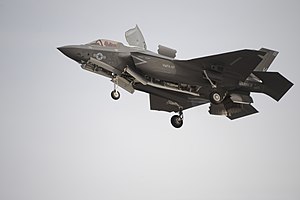
Lockheed Martin F-35 Lightning II / De tre versioner
F-35B lander lodret, Yuma, Arizona, 2011
F-35 Lightning II eller Joint Strike Fighter er et flyprojekt, som involverer flere nationer, og som stadig er under udvikling. Danmark er med i projektet og har bidraget med både kapital og teknologi. F-35 blev d. 9. juni 2016 vedtaget til at blive det næste kampfly efter F-16 i Flyvevåbnet efter indgåelse af en bred politisk aftale i Folketinget. Aftalen indebærer køb af 27 fly, men de sidste seks fly kun efter en senere vurdering.